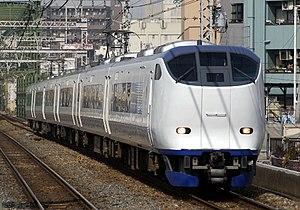
La ligne Hanwa est une ligne ferroviaire du réseau West Japan Railway Company au Japon. Elle relie la gare de Tennōji à Osaka à celle de Wakayama. C'est une ligne avec un fort trafic de trains de banlieue desservant le sud d'Osaka, mais également avec des services rapides vers l'aéroport du Kansai via la ligne Kansai Airport ou vers la péninsule de Kii.
La ligne de l'aéroport du Kansai est une ligne ferroviaire japonaise exploitée par la West Japan Railway Company. Cette ligne relie l'aéroport du Kansai à la gare de Hineno dans la préfecture d'Osaka et permet de l'intégrer au service continu du réseau métropolitain Kyoto, Osaka et Kobe. La JR West et la New Kansai International Airport Co., Ltd en sont les propriétaires.
La ligne circulaire d'Osaka, appelée également par son nom anglais « Loop line », est une ceinture périphérique ferroviaire qui entoure le centre-ville d’Osaka au Japon. Elle est exploitée par la West Japan Railway Company.